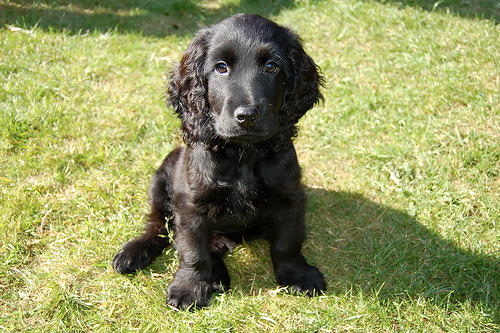
Animal: dog
Breed: english_cocker_spaniel